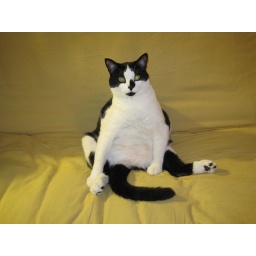
I was picking up around the apartment and I looked over and the cat was sitting like this.